Yann Lachuer

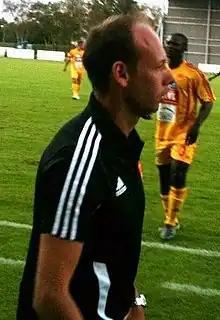
Lachuer with Orléans in 2011

Yann Lachuer (born 5 August 1972) is a French football coach and former professional player who coaches SO Romorantin.